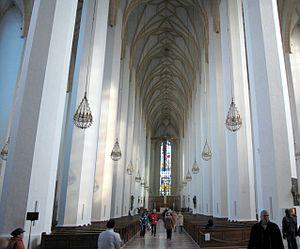
La cathédrale Notre-Dame est la plus grande église de Munich, capitale de la Bavière. Siège de l'archidiocèse de Munich et Freising, elle est située dans le centre de la ville, sur la Frauenplatz. Elle est un emblème de la ville et une attraction touristique.